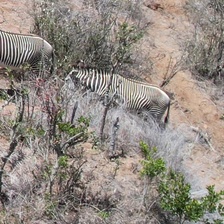
Pose orientation: left